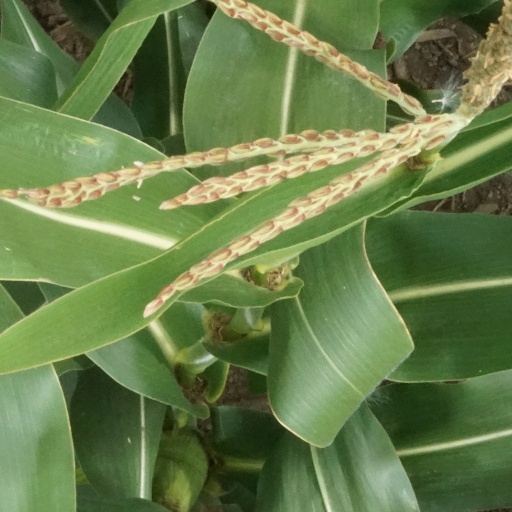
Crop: maize; corn